Ek Phaali Rodh

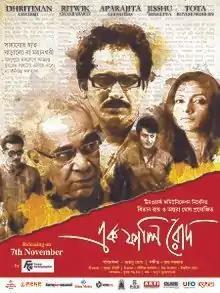

Ek Phaali Rodh is a 2014 Bengali film directed by Atanu Ghosh and produced by Bitan Roy and Antara Ghosh for Teamwork Communication. The music is composed by Joy Sarkar. It is Atanu Ghosh's fourth feature film after Angshumaner Chhobi, Takhan Teish and Rupkatha Noy.